Bars and Stripes

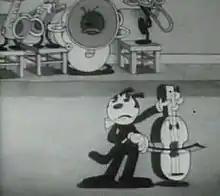
Screenshot

Bars and Stripes is a 1931 short film from Columbia Pictures, part of the "Krazy Kat" theatrical cartoons.